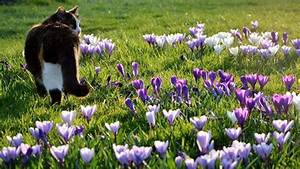
Label: cat